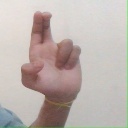
अक्षर: आ